Isola del Garda

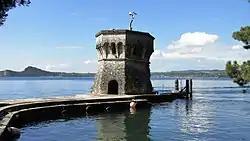
The quay and leaning tower stump, built in the early 19th century, with the Rocca di Manerba in the background.

The island has been known in turn as "Insula Cranie" ("Isle of Skulls"), "Isola dei Frati" ("Isle of Monks"), "Isola Scotti", "Isola Lechi", "Isola de Ferrari" and "Isola Borghese". It has likely been inhabited since the Roman period. 130 Gallo-Roman tombstones found on the island indicate that it was at least used as a burial area at that time. Remains of votive temples have also been discovered. After having been abandoned during the period of decline of the Roman Empire, the island served for a long time as a hideout for pirates preying on shipping on Lake Garda.